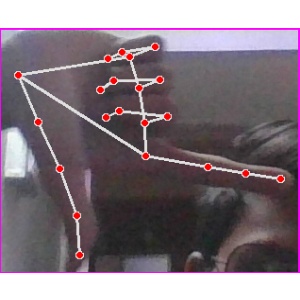
अक्षर: ख